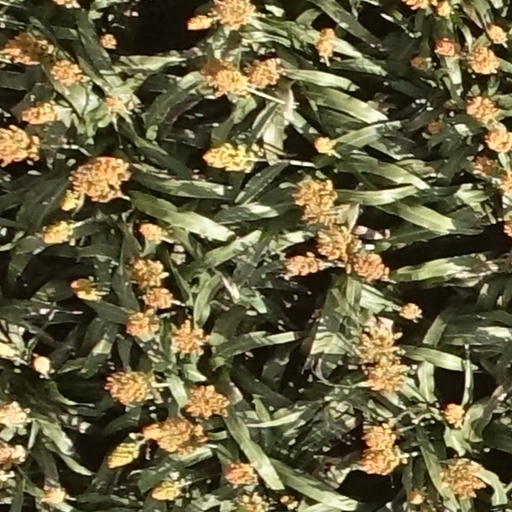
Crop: sorghum